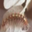
Label: caterpillar